Jarinko Chie

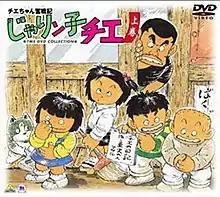
DVD box set of "Chie the Brat" as released by TMS and Toho and illustrated by Etsumi Haruki.

is a Japanese manga series written and illustrated by Etsumi Haruki. It was serialized by Futabasha in "Manga Action" between 1978 and 1997 and collected in 67 bound volumes, making it the 45th longest manga released. "Jarinko Chie" received the 1981 Shogakukan Manga Award for general manga.